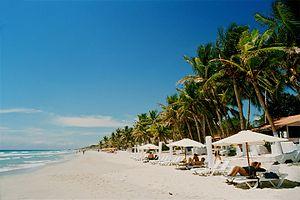
Le Venezuela ou Vénézuéla [venezɥɛla], en forme longue la république bolivarienne du Venezuela, en espagnol República Bolivariana de Venezuela, nom officiel en l'honneur de Simón Bolívar, est une république fédérale située dans la partie la plus septentrionale de l'Amérique du Sud, bordé au nord par la mer des Caraïbes, à l'est-sud-est par le Guyana, au sud par le Brésil, au sud-sud-ouest et à l'ouest par la Colombie.